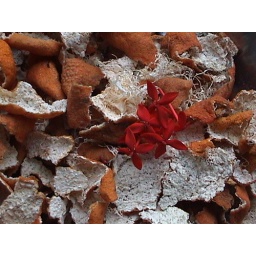
i found some cute flowers in garbege......!!! so juzz captured........lol....